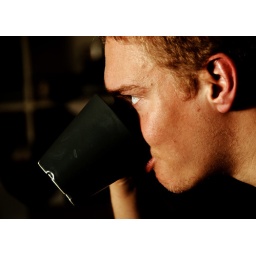
My cousin having a cup of coffeStrobist: SB-25, camera right in a white cupboard, 1/8th power